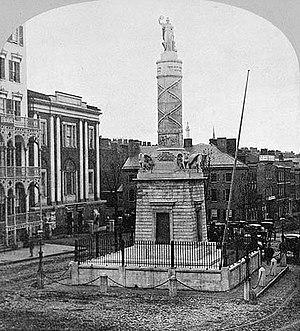
Le Battle Monument, situé sur la Calvert Street entre les rues Fayette Street et Lexington Street, à Baltimore, commémore la Bataille de Baltimore et rend hommage aux personnes tuées au cours du mois de septembre 1814, pendant la Guerre de 1812. Le monument, dessiné par Maximilien Godefroy et construit entre 1815 et 1825, fait presque 12 mètres de haut. Il est particulier par son style inspiré d'un cénotaphe égyptien pour suggérer une tombe. Les 18 couches de marbres représentent les 18 États américains engagés durant cette guerre. Un griffon se trouve à chaque coin de la base du monument. La colonne, avec des faces romanes, est décorée des noms des soldats tués durant la bataille. Les officiers se trouvent au sommet de la liste.
Jean Maximilien Maur Godefroy, ou encore Maximilien Godefroy ou Maximilian Godefroy ou P.-M.-F. Godefroy en Angleterre, était un architecte, dessinateur, aquarelliste, paysagiste, et ingénieur militaire français. Il est avec Benjamin Henry Latrobe, l'introducteur de l'Architecture néo-classique aux États-Unis. Son travail a été influencé par Jean-Nicolas-Louis Durand et Jacques-François Blondel.